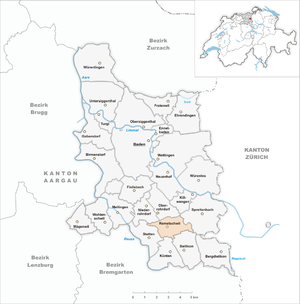
Remetschwil est une commune suisse du canton d'Argovie, située dans le district de Baden.